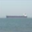
Label: ship